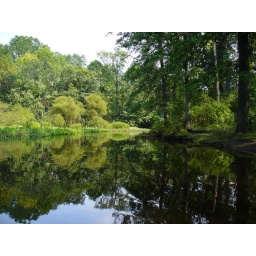
Passic River near whites bridge road